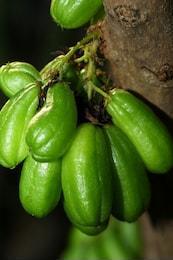
Label: others